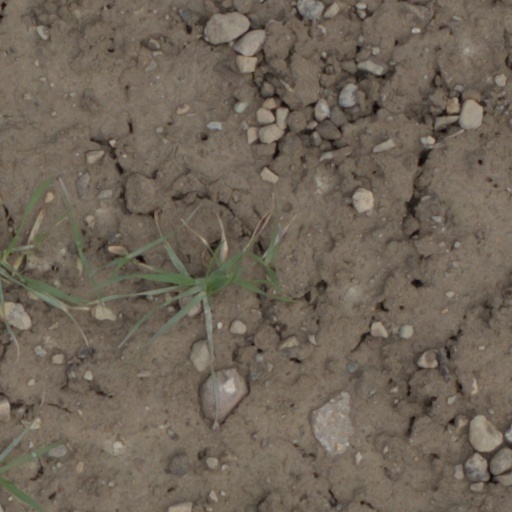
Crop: wheat